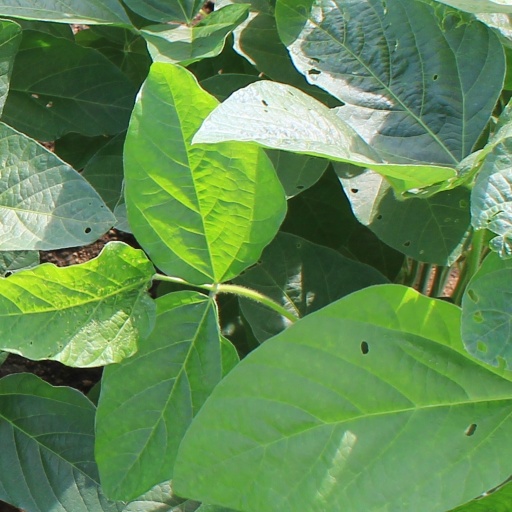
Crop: soybean